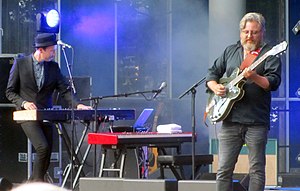
Saybia
Søren Huss og Jess Jensen fra Sabyia i Tivoli Friheden, Aarhus. I baggrunden skimtes trommeslgeren Palle Sørensen
Søren Huss og Jess Jensen fra Sabyia i Tivoli Friheden, Aarhus
Saybia er en dansk rockgruppe, som blev dannet i Nyborg i 1993. På daværende tidspunkt bestod bandet af fire medlemmer, men et af medlemmerne besluttede at forlade gruppen, hvilket lod Søren Huss, Jeppe Langebek Knudsen og Palle Sørensen tilbage. Sidenhen kom henholdsvis keyboardspiller og nok en guitarist til og dannede det band som vi kender i dag. Saybia debuterede med deres selvbetitlede EP i 2001, som solgte 12.000 eksemplarer. De brød for alvor i igennem i 2002 med debutalbummet The Second You Sleep, og blev det første danske band til at gå direkte ind som #1 på hitlisten med et debutalbum. Især titelnummeret blev et stort hit, og albummet solgte 100.000 eksemplarer på blot et halvt år, og blev det bedst sælgende album i 2002. Saybia modtog prisen for Årets danske album og Årets danske gruppe ved Danish Music Awards 2003, ligesom forsanger Søren Huss blev Årets danske sanger. I 2004 udkom These Are the Days, der rundede 40.000 solgte eksemplarer. Saybia's tredje album, Eyes on the Highway, blev udgivet i 2007.